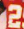
Number: 2